Jack C. Inman

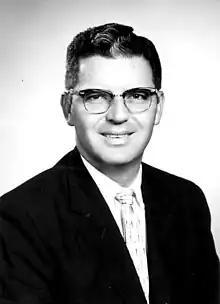
Inman in 1959

Jack Clay Inman (January 26, 1925 – November 24, 2015) was an American politician. He served as a Democratic member of the Florida House of Representatives.